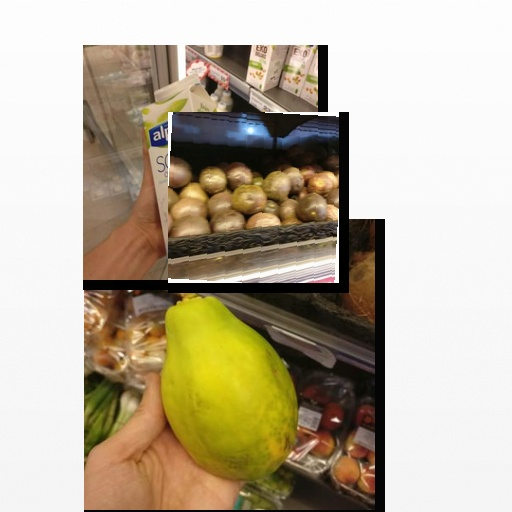
Food items: passion_fruit, soy_milk, papaya